Travessera de Dalt

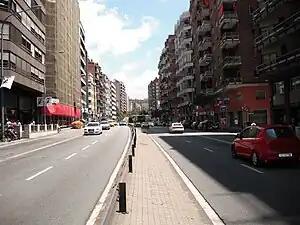
Travessera de Dalt as seen from a car, looking towards Plaça Sanllehy and El Guinardó.

Travessera de Dalt is an important and much-used street in Barcelona (Catalonia, Spain). It spans a good deal of the city's district of Gràcia, starting at the tunnel entrances at Plaça de Lesseps, and running towards the tunnels system near Plaça Sanllehy, where it changes name and merges into Ronda del Guinardó. It's formally part of the ring road Ronda del Mig, which splits into several smaller roads.